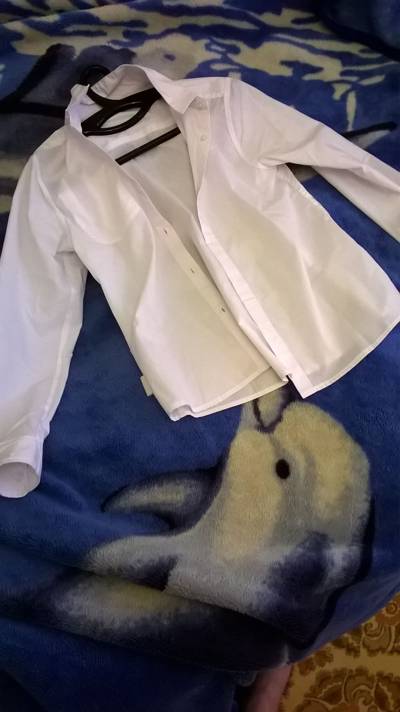
Waste category: clothes